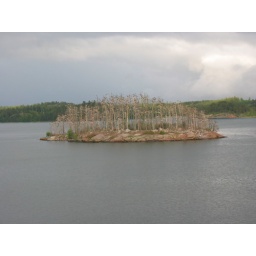
The birds ate these trees bare on this rocky island in the archipelago outside of Helsinki.